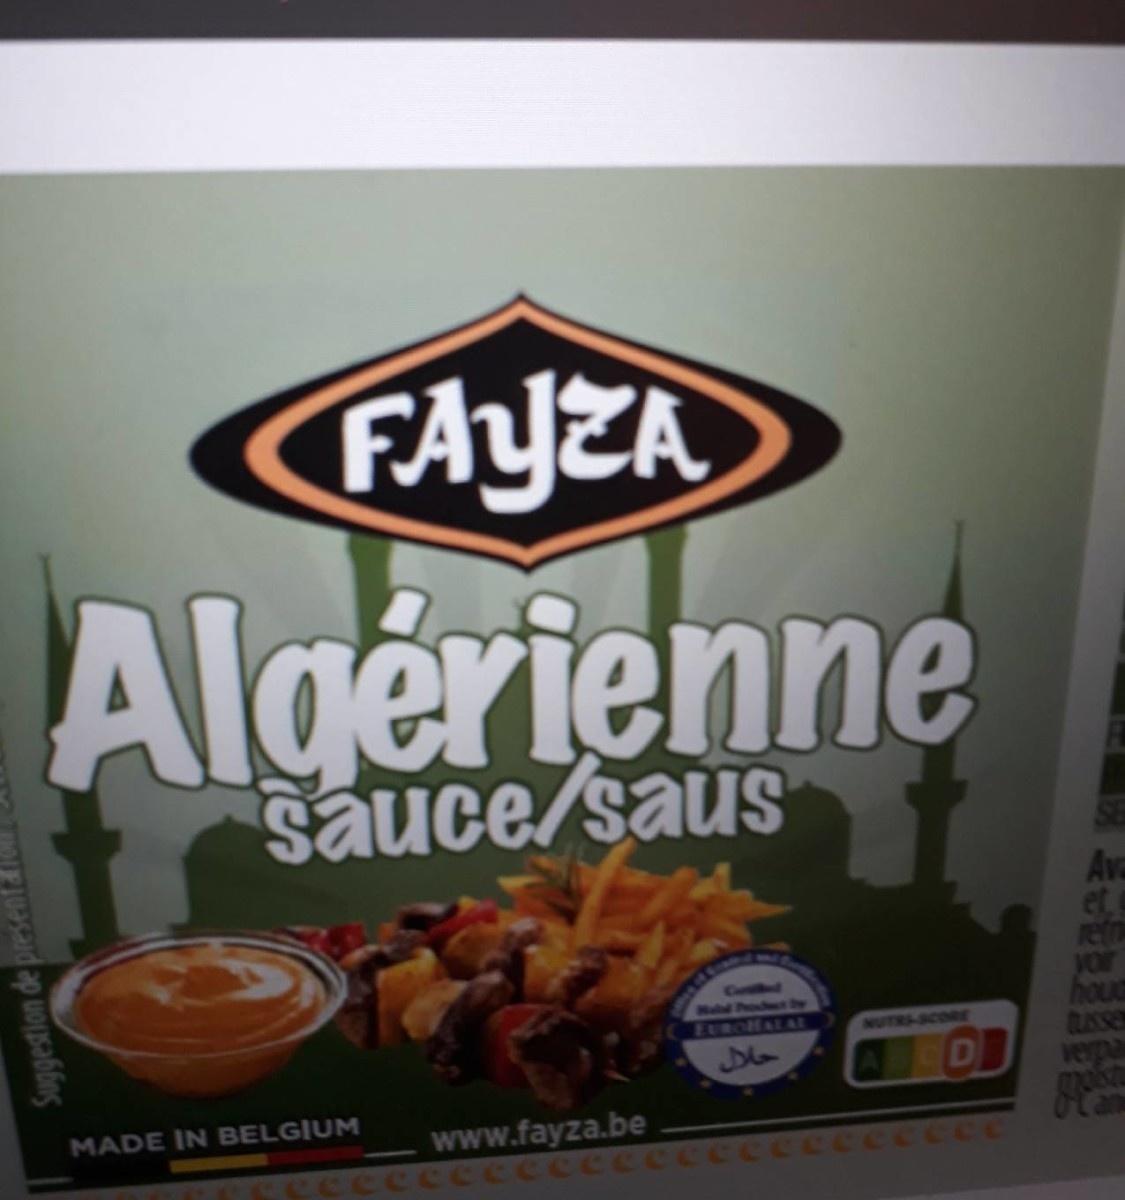
Nutri-Score label: nutriscore-d